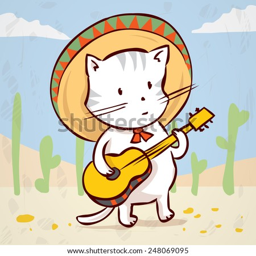
cat in a sombrero playing traditional music on the guitar .